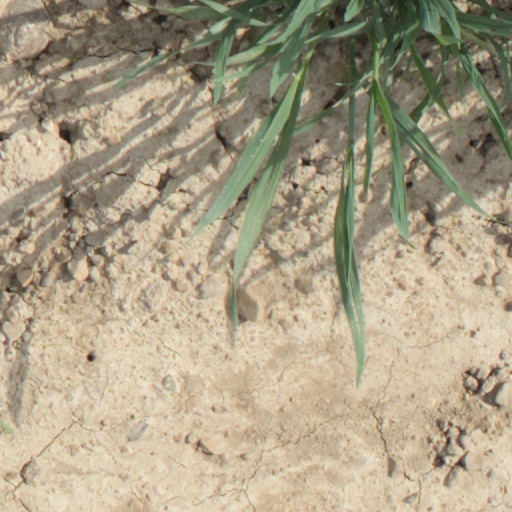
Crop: wheat